Lajos Batthyány

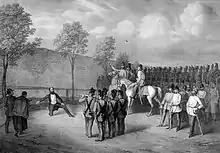
Batthyány's execution

The Emperor did not recognise the new government on 25 September. He also invalidated Batthyány's leadership and nominated Count Franz Philipp von Lamberg as the leader of the Hungarian army. But Lamberg was assassinated by the rebels in Pest on 28 September. Meanwhile, Batthyány travelled to Vienna again to seek a compromise with the Emperor.